Ollie Horgan

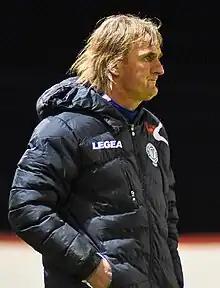
Horgan in 2016

Oliver Horgan (born 17 February 1968) is an Irish football manager, he was the manager of Finn Harps from November 2013 to November 2022. Horgan has previously managed the Republic of Ireland national schoolboy football team. In December 2022, Horgan was announced as assistant manager at Galway United, ahead of the 2023 First Division season.